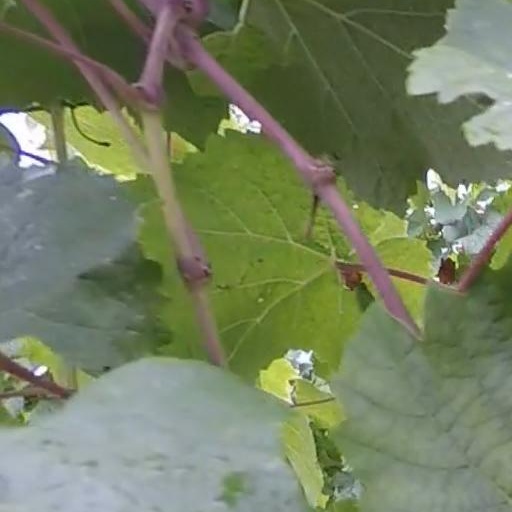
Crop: grape